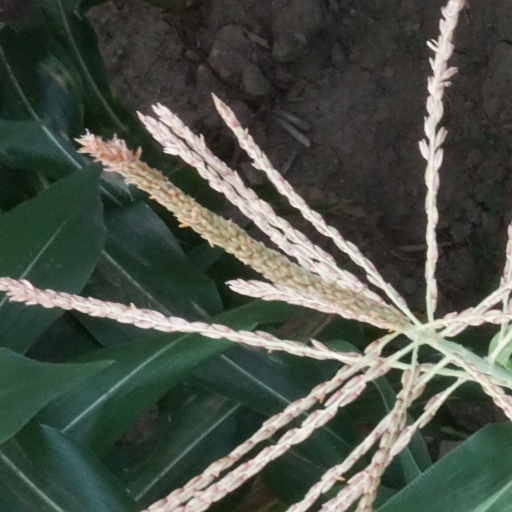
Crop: maize; corn